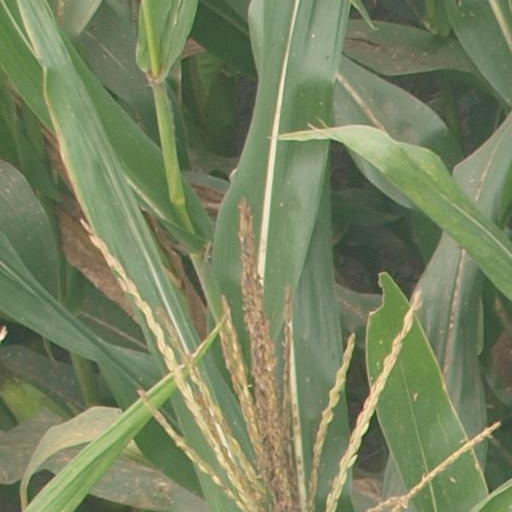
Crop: maize; corn